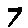
Label: 7